Fender Esquire

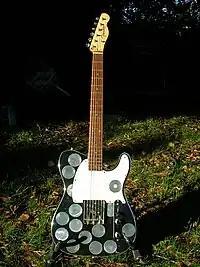
Syd Barrett's Fender Esquire.

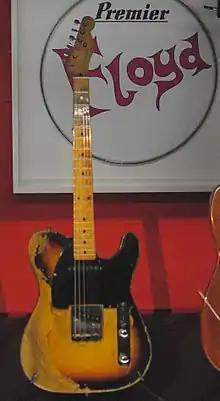
Fender Esquire guitar (1955), sold by Seymour Duncan to David Gilmour of Pink Floyd, at which point it already had a Fender Stratocaster pickup in the neck position. Seen displayed at the exhibition.

Production and promotion of the single pickup Esquire ceased briefly after the arrival of the Telecaster. It was reintroduced in January 1951 equipped with a truss rod. The second generation Esquires resembled the Broadcasters and Telecasters of 1951, except for the "Esquire" label on the headstock and the absence of a neck pickup, and although having only one pickup, retained the three-way switch of the two-pickup guitars which allowed players to modify the pickup tone.